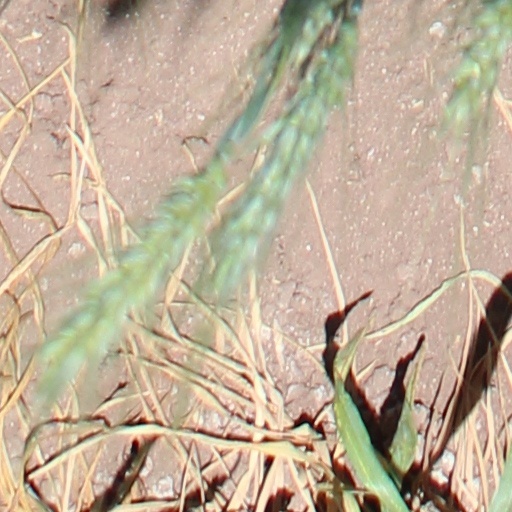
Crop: wheat